Nine Lives Are Not Enough

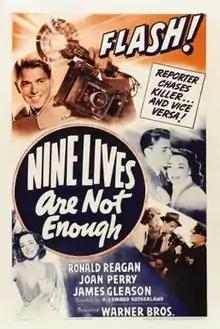
Theatrical release poster

Nine Lives Are Not Enough is a 1941 American comedy mystery film directed by A. Edward Sutherland and starring Ronald Reagan, Joan Perry and James Gleason. The film was produced and released by Warner Bros. It is based on the 1940 novel "Nine Lives Are Not Enough" by Jerome Odlum.